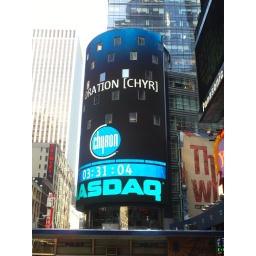
The Nasdaq building in Manhattan. The entire building facade seen here is a video screen.